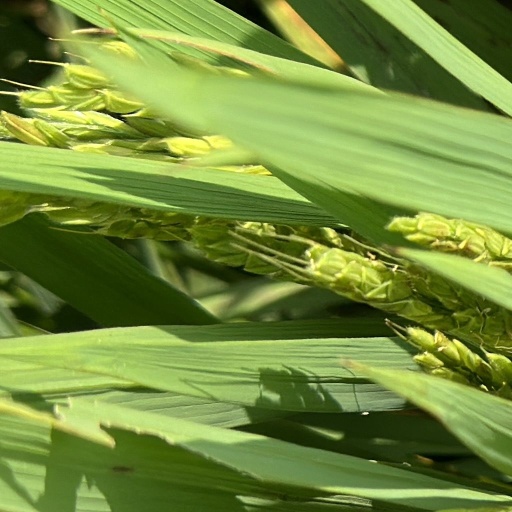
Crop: rice